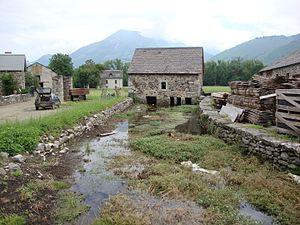
Lées-Athas est une commune française, située dans le département des Pyrénées-Atlantiques en région Nouvelle-Aquitaine.